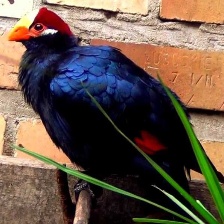
Species: VIOLET TURACO
Scientific name: MUSOPHAGA VIOLACEA